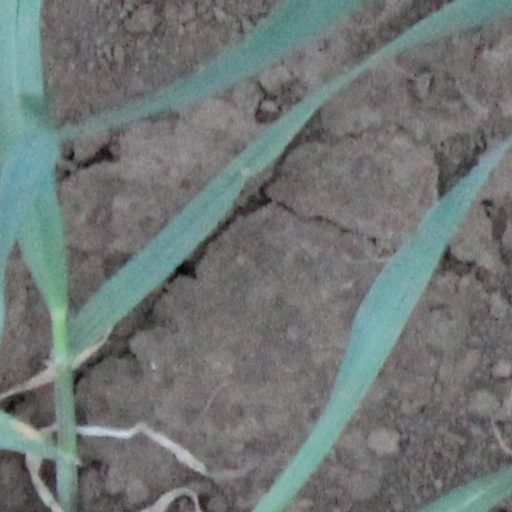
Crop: wheat